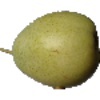
Label: Pear 1